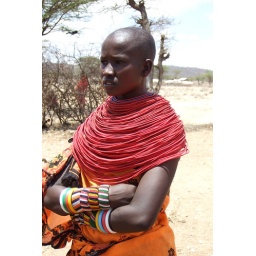
This girl is part of the samburu tribe.you can tell she's been circumcised because of the red beads around her neck